Julie London

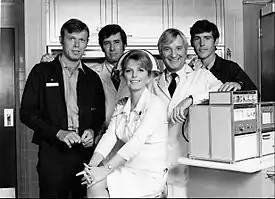
Cast of TV's "Emergency!" (1973), L-R: Kevin Tighe, Robert Fuller, Julie London, Bobby Troup and Randolph Mantooth

While her music career earned her public notice, London also continued to appear in films, with lead roles in "Crime Against Joe" (1956), as well as appearing as herself in "The Girl Can't Help It" (1956), in which London performs three songs, including "Cry Me a River". The film was a box-office success, and became one of the top-30 highest grossing films of 1956. London subsequently appeared in a television advertisement for Marlboro cigarettes, singing the "Marlboro Song". She appeared in several Westerns: In 1957, she appeared in "Drango" playing a Southern belle harboring fugitives, followed by a starring role opposite Gary Cooper in "Man of the West", in which her character, the film's only woman, is abused and humiliated by an outlaw gang. The same year, she appeared as a pending bride in the Western "Saddle the Wind"; London's performance received critical acclaim in "The New York Times". She appeared in "The Wonderful Country" in 1959, in which she plays a downtrodden wife of an army major.